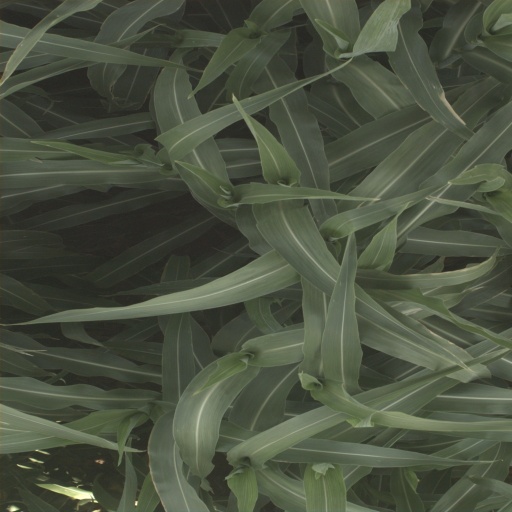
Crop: sorghum